Butley Priory

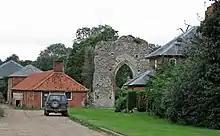
The church ruins among farm buildings.

Excavations in 1931-1933 in and around the farm, led by J.N.L. Myres, revealed much about the layout and phases of development of the priory church and claustral buildings, which had been on a grand scale. The rectangular area now occupied by farm buildings was the site of the central complex and contains some standing remains of the Refectory or Frater on the south side, and of the Reredorter (which stood apart from the east claustral range) on the east side. The central tower of the priory church was still standing when an engraving of the Gatehouse was made in 1738, and sizeable parts of the church's eastern works remained (and were illustrated by Isaac Johnson) before being removed in c. 1805.